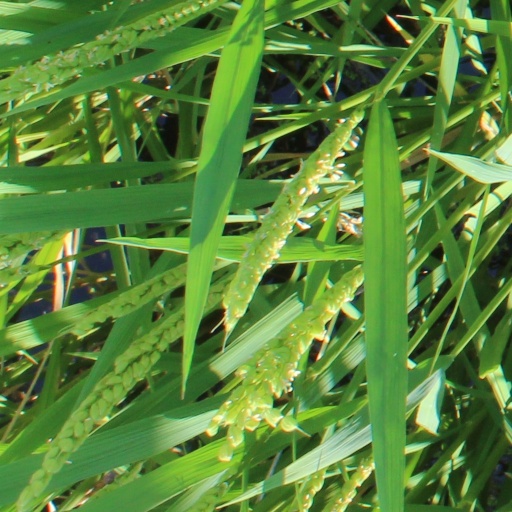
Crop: rice